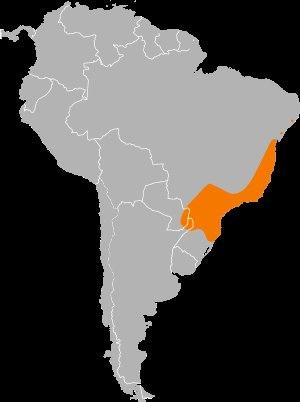
Le Tinamou solitaire est une espèce d'oiseau appartenant à la famille des Tinamidae.